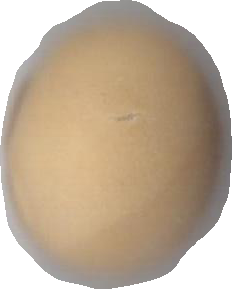
Variety: Dega